Indigenous Peoples Day of Rage

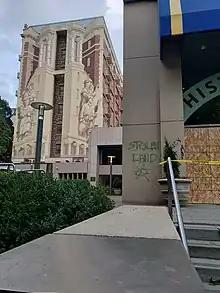
Boarded exterior and mural damage following vandalism to the Oregon Historical Society

The protested attracted approximately 200 people. Demonstrators toppled the statue of Abraham Lincoln and Alexander Phimister Proctor's equestrian statue of Theodore Roosevelt called "Theodore Roosevelt, Rough Rider" (1922), and vandalized the Oregon Historical Society, among other buildings. The text "Dakota 38" was spray painted on the Lincoln memorial's base, referring to his role in a mass execution of Native Americans in Minnesota in 1862.